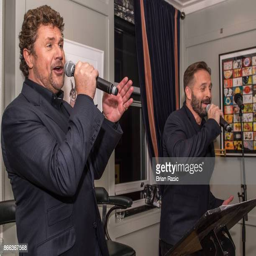
pop artist and operatic pop artist perform at private event for release of album